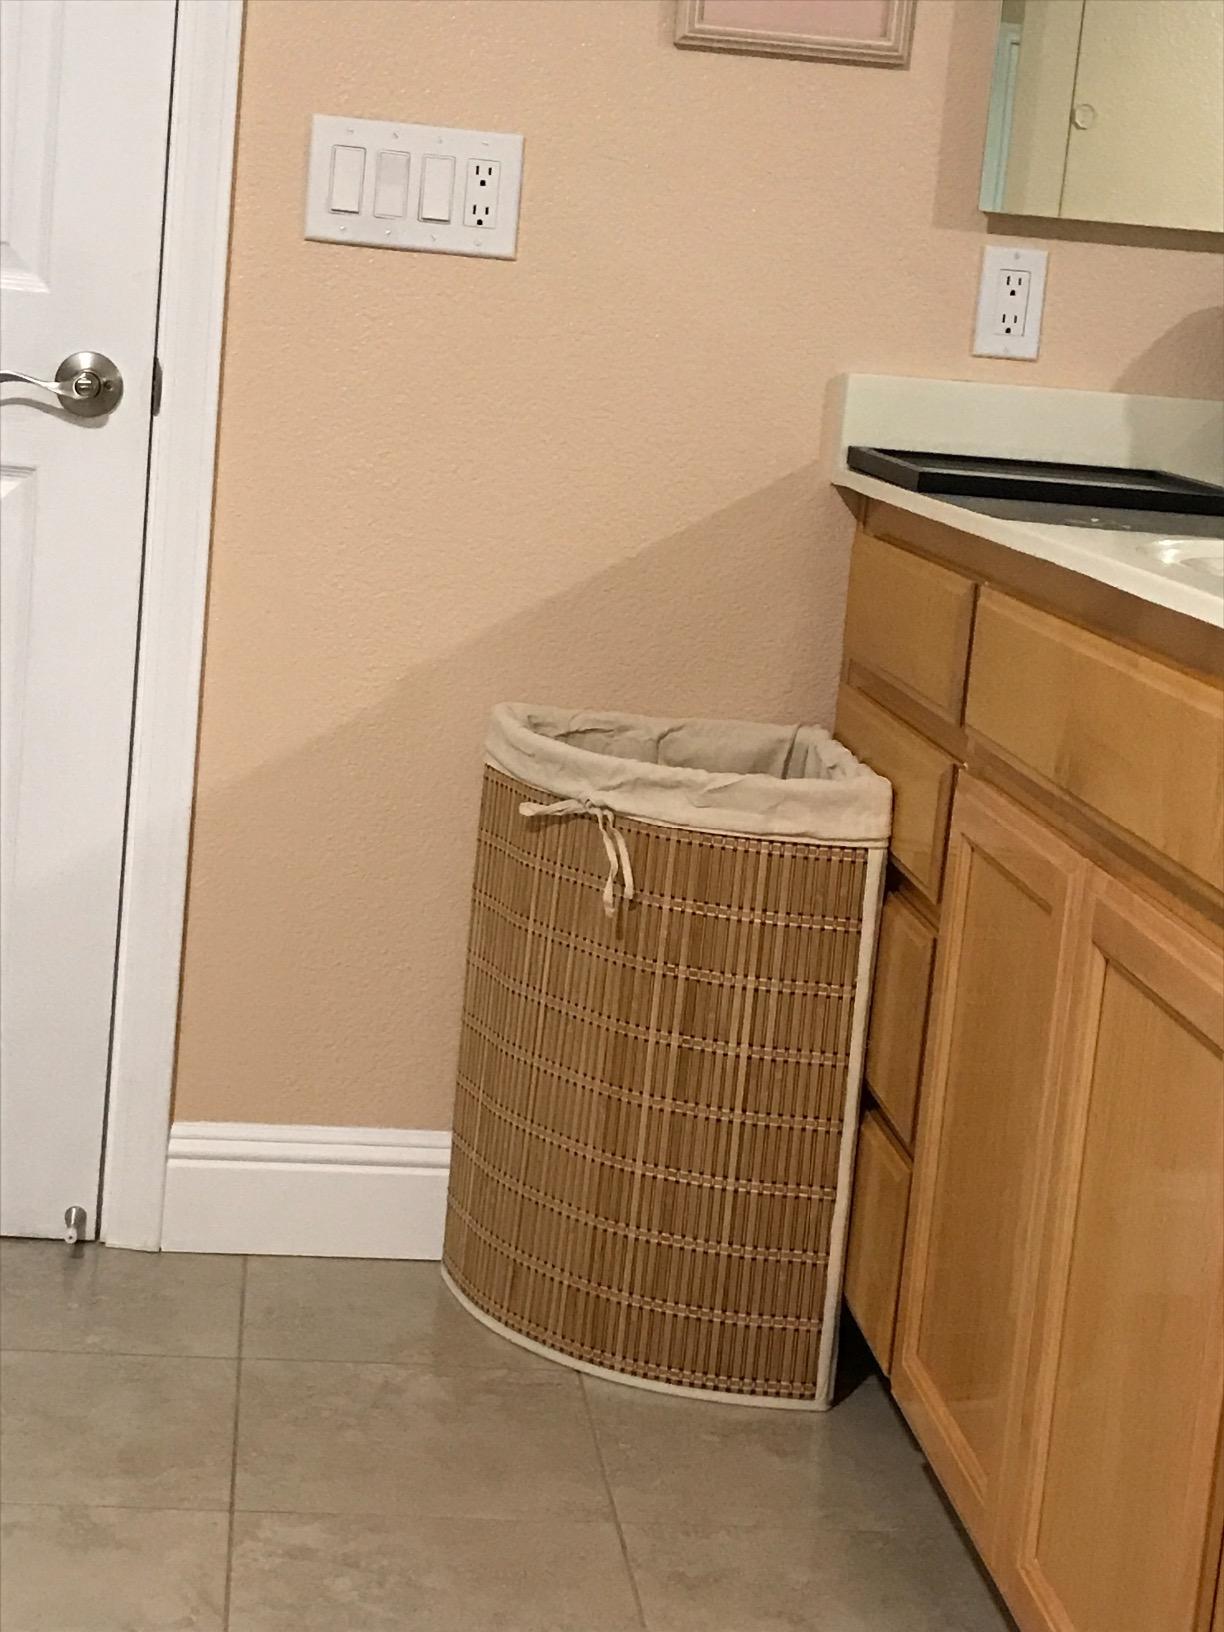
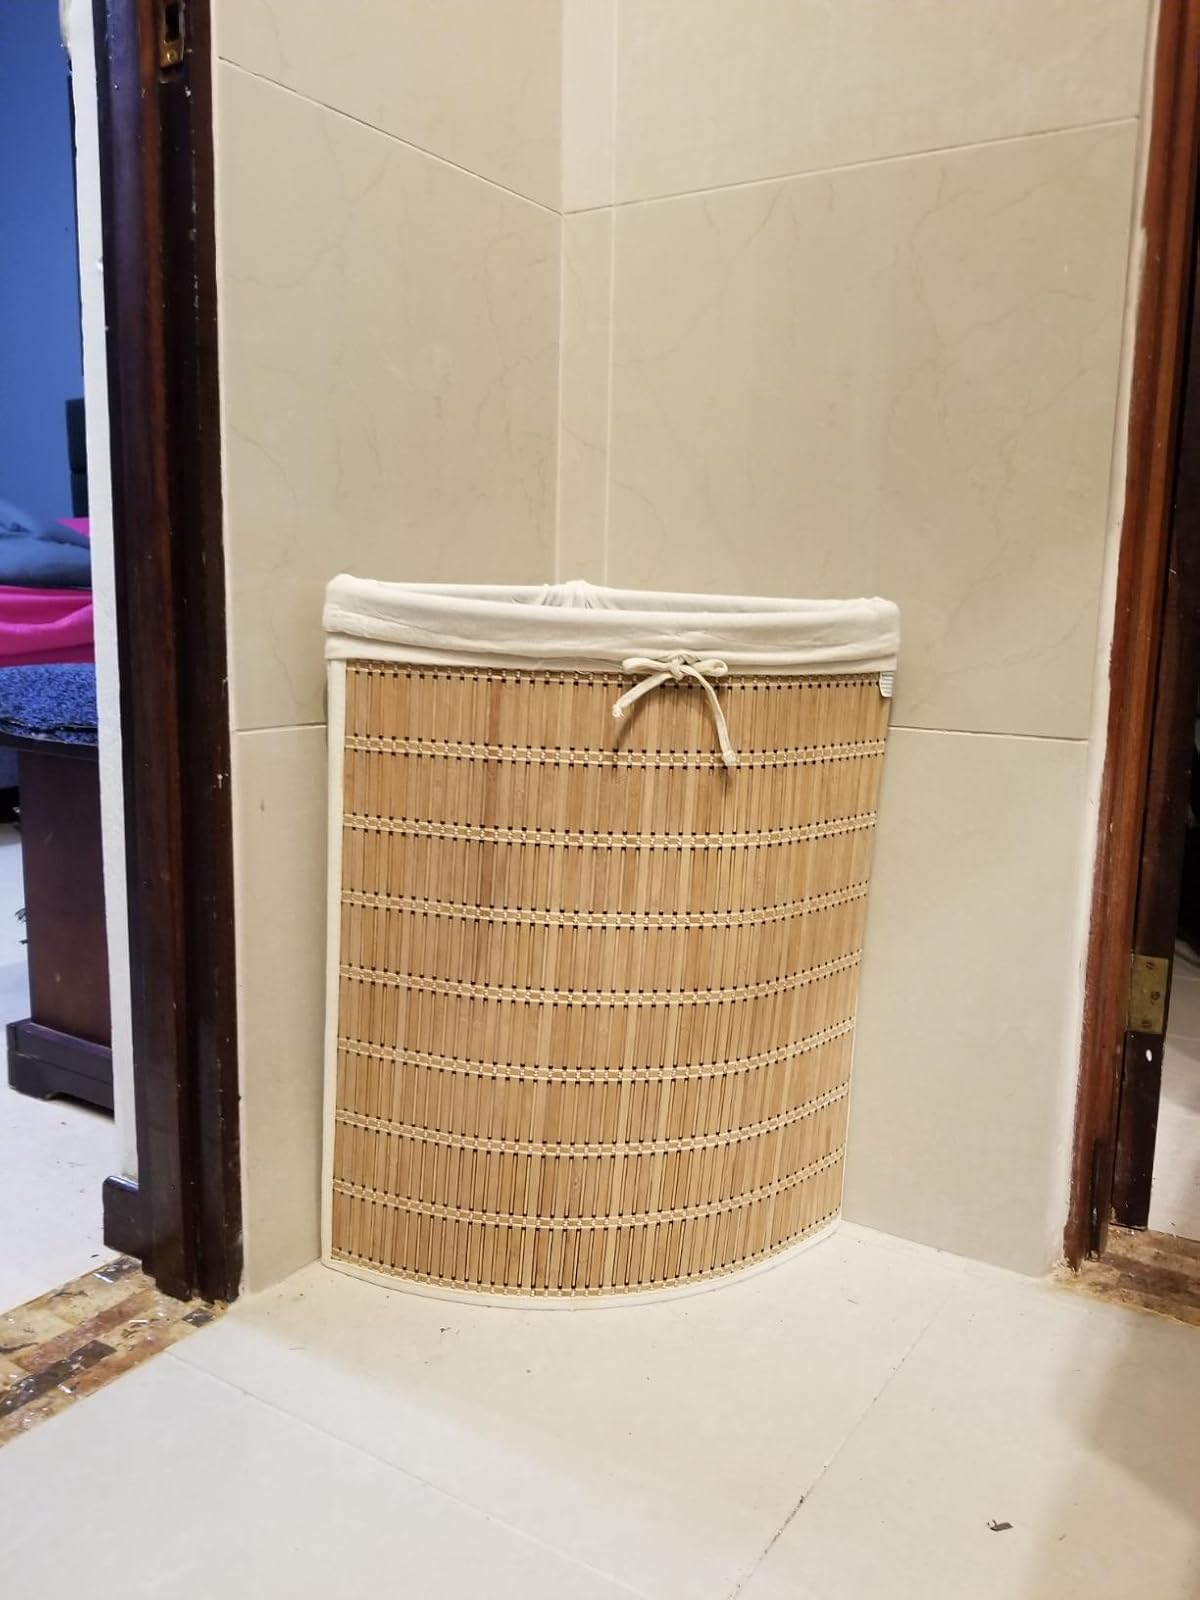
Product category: items_hamper
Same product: yes